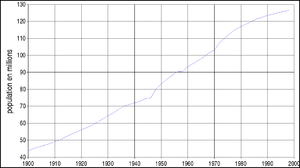
Description
Le Japon comptait 126 330 302 d'habitants en 2018 avec un des taux de natalité les plus bas du monde.
Le Japon, en forme longue l'État du Japon, en japonais Nihon ou Nippon et Nihon-koku ou Nippon-koku respectivement, est un pays insulaire de l'Asie de l'Est, situé entre l'océan Pacifique et la mer du Japon, à l'est de la Chine, de la Corée du Sud et de la Russie, et au nord de Taïwan. Étymologiquement, les kanjis qui composent le nom du Japon signifient « pays d'origine du Soleil » ; c'est ainsi que le Japon est désigné comme le « pays du soleil levant ».